Phi Iota Alpha

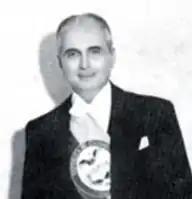
Mariano Ospina Pérez

Phi Iota Alpha's membership is predominantly Latino and Hispanic American in composition. Members come from the United States, the Caribbean, Latin America, Africa, Asia, and Europe. As Phi Iota Alpha expanded, the membership ranks grew to include many prominent and accomplished educators, politicians, businessmen, and four former presidents of Latin American countries.